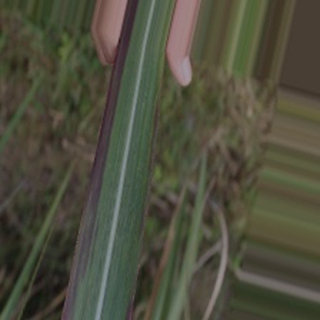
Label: sugarcane_bacterial_blight